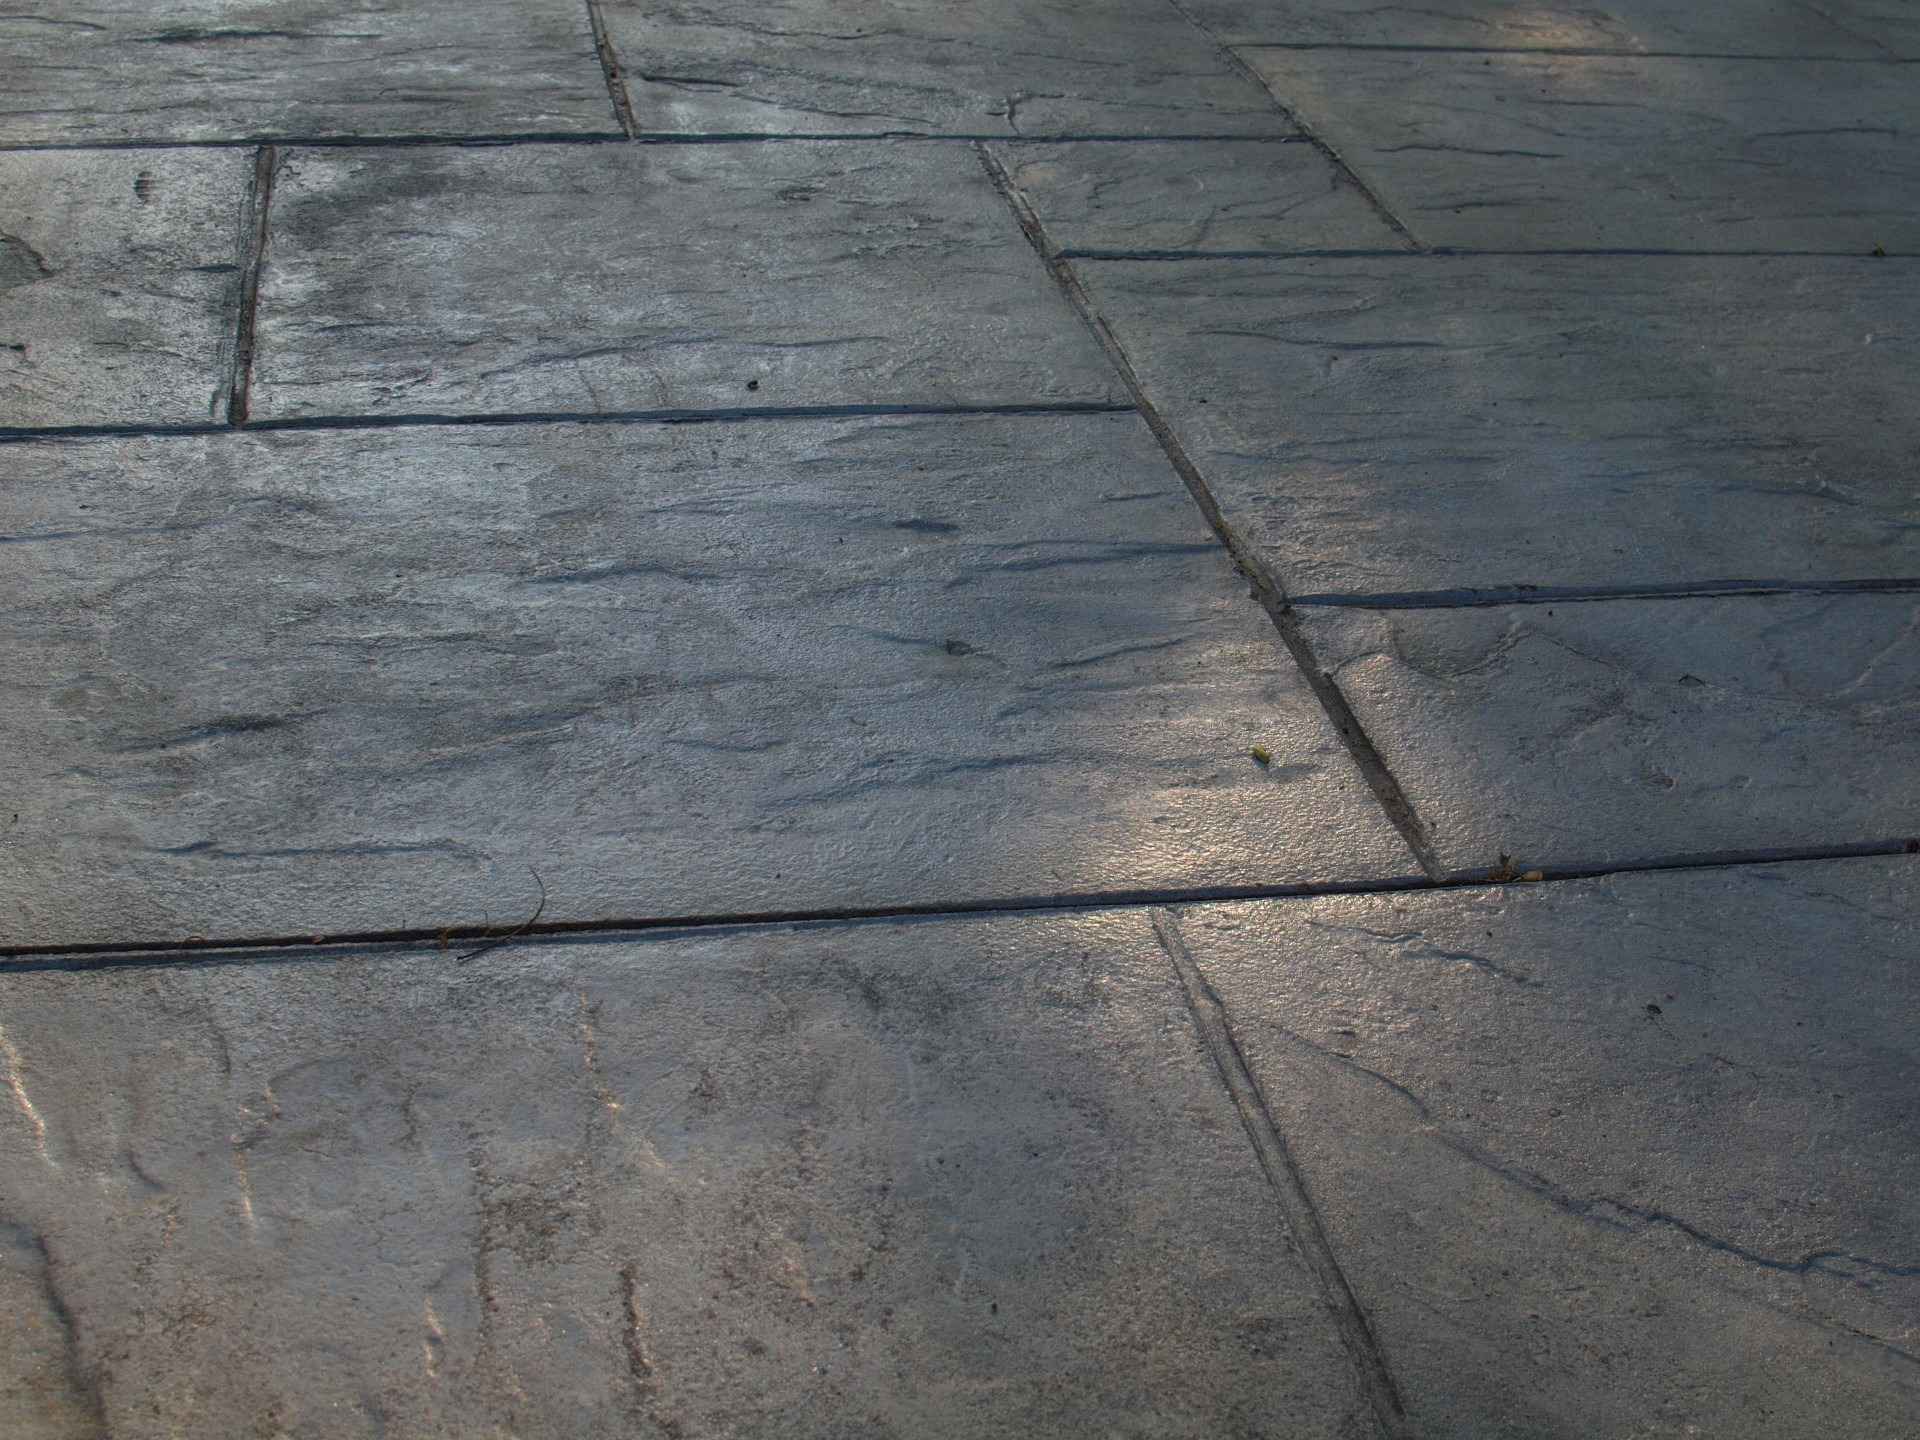
wood, texture, sidewalk, floor, roof, wall, stone, asphalt, walkway, line, patio, soil, tile, material, concrete, hardwood, paving, flooring, wood flooring, road surface, outdoor structure, laminate flooring